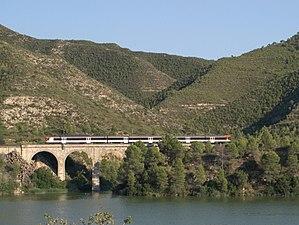
La Matarraña est une rivière espagnole dans la communauté autonome d'Aragon, affluente de l'Èbre.